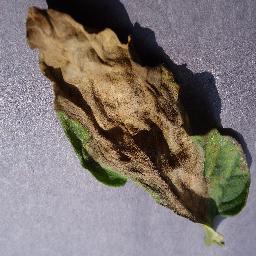
Label: Tomato___Late_blight